Kanameta Station

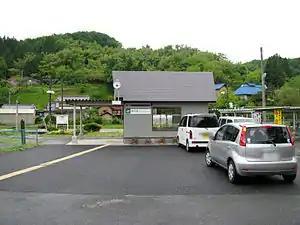
Kanameta Station in May 2008

is a railway station in the city of Tamura, Fukushima Prefecture, Fukushima Prefecture, Japan, operated by East Japan Railway Company (JR East).